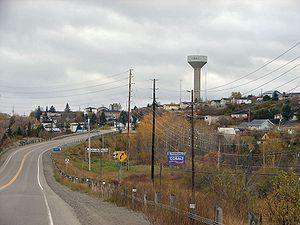
Cobalt est une ville du district de Timiskaming, en Ontario, au Canada. Sa population est de 1 118 personnes.
Les routes 11B sont 2 routes provinciales de l'Ontario auxiliaires de la Route 11, deuxième plus longue route de l'Ontario. Une est située dans le nord de l'Ontario tandis que l'autre est située au nord-est de l'Ontario. Celle à Atikokan mesure 3.2 kilomètres tandis que l'autre mesure 5.9 kilomètres.